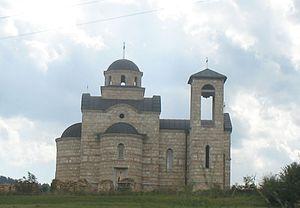
Šljivovica est un village de Serbie situé dans la municipalité de Čajetina, district de Zlatibor. Au recensement de 2011, il comptait 474 habitants.